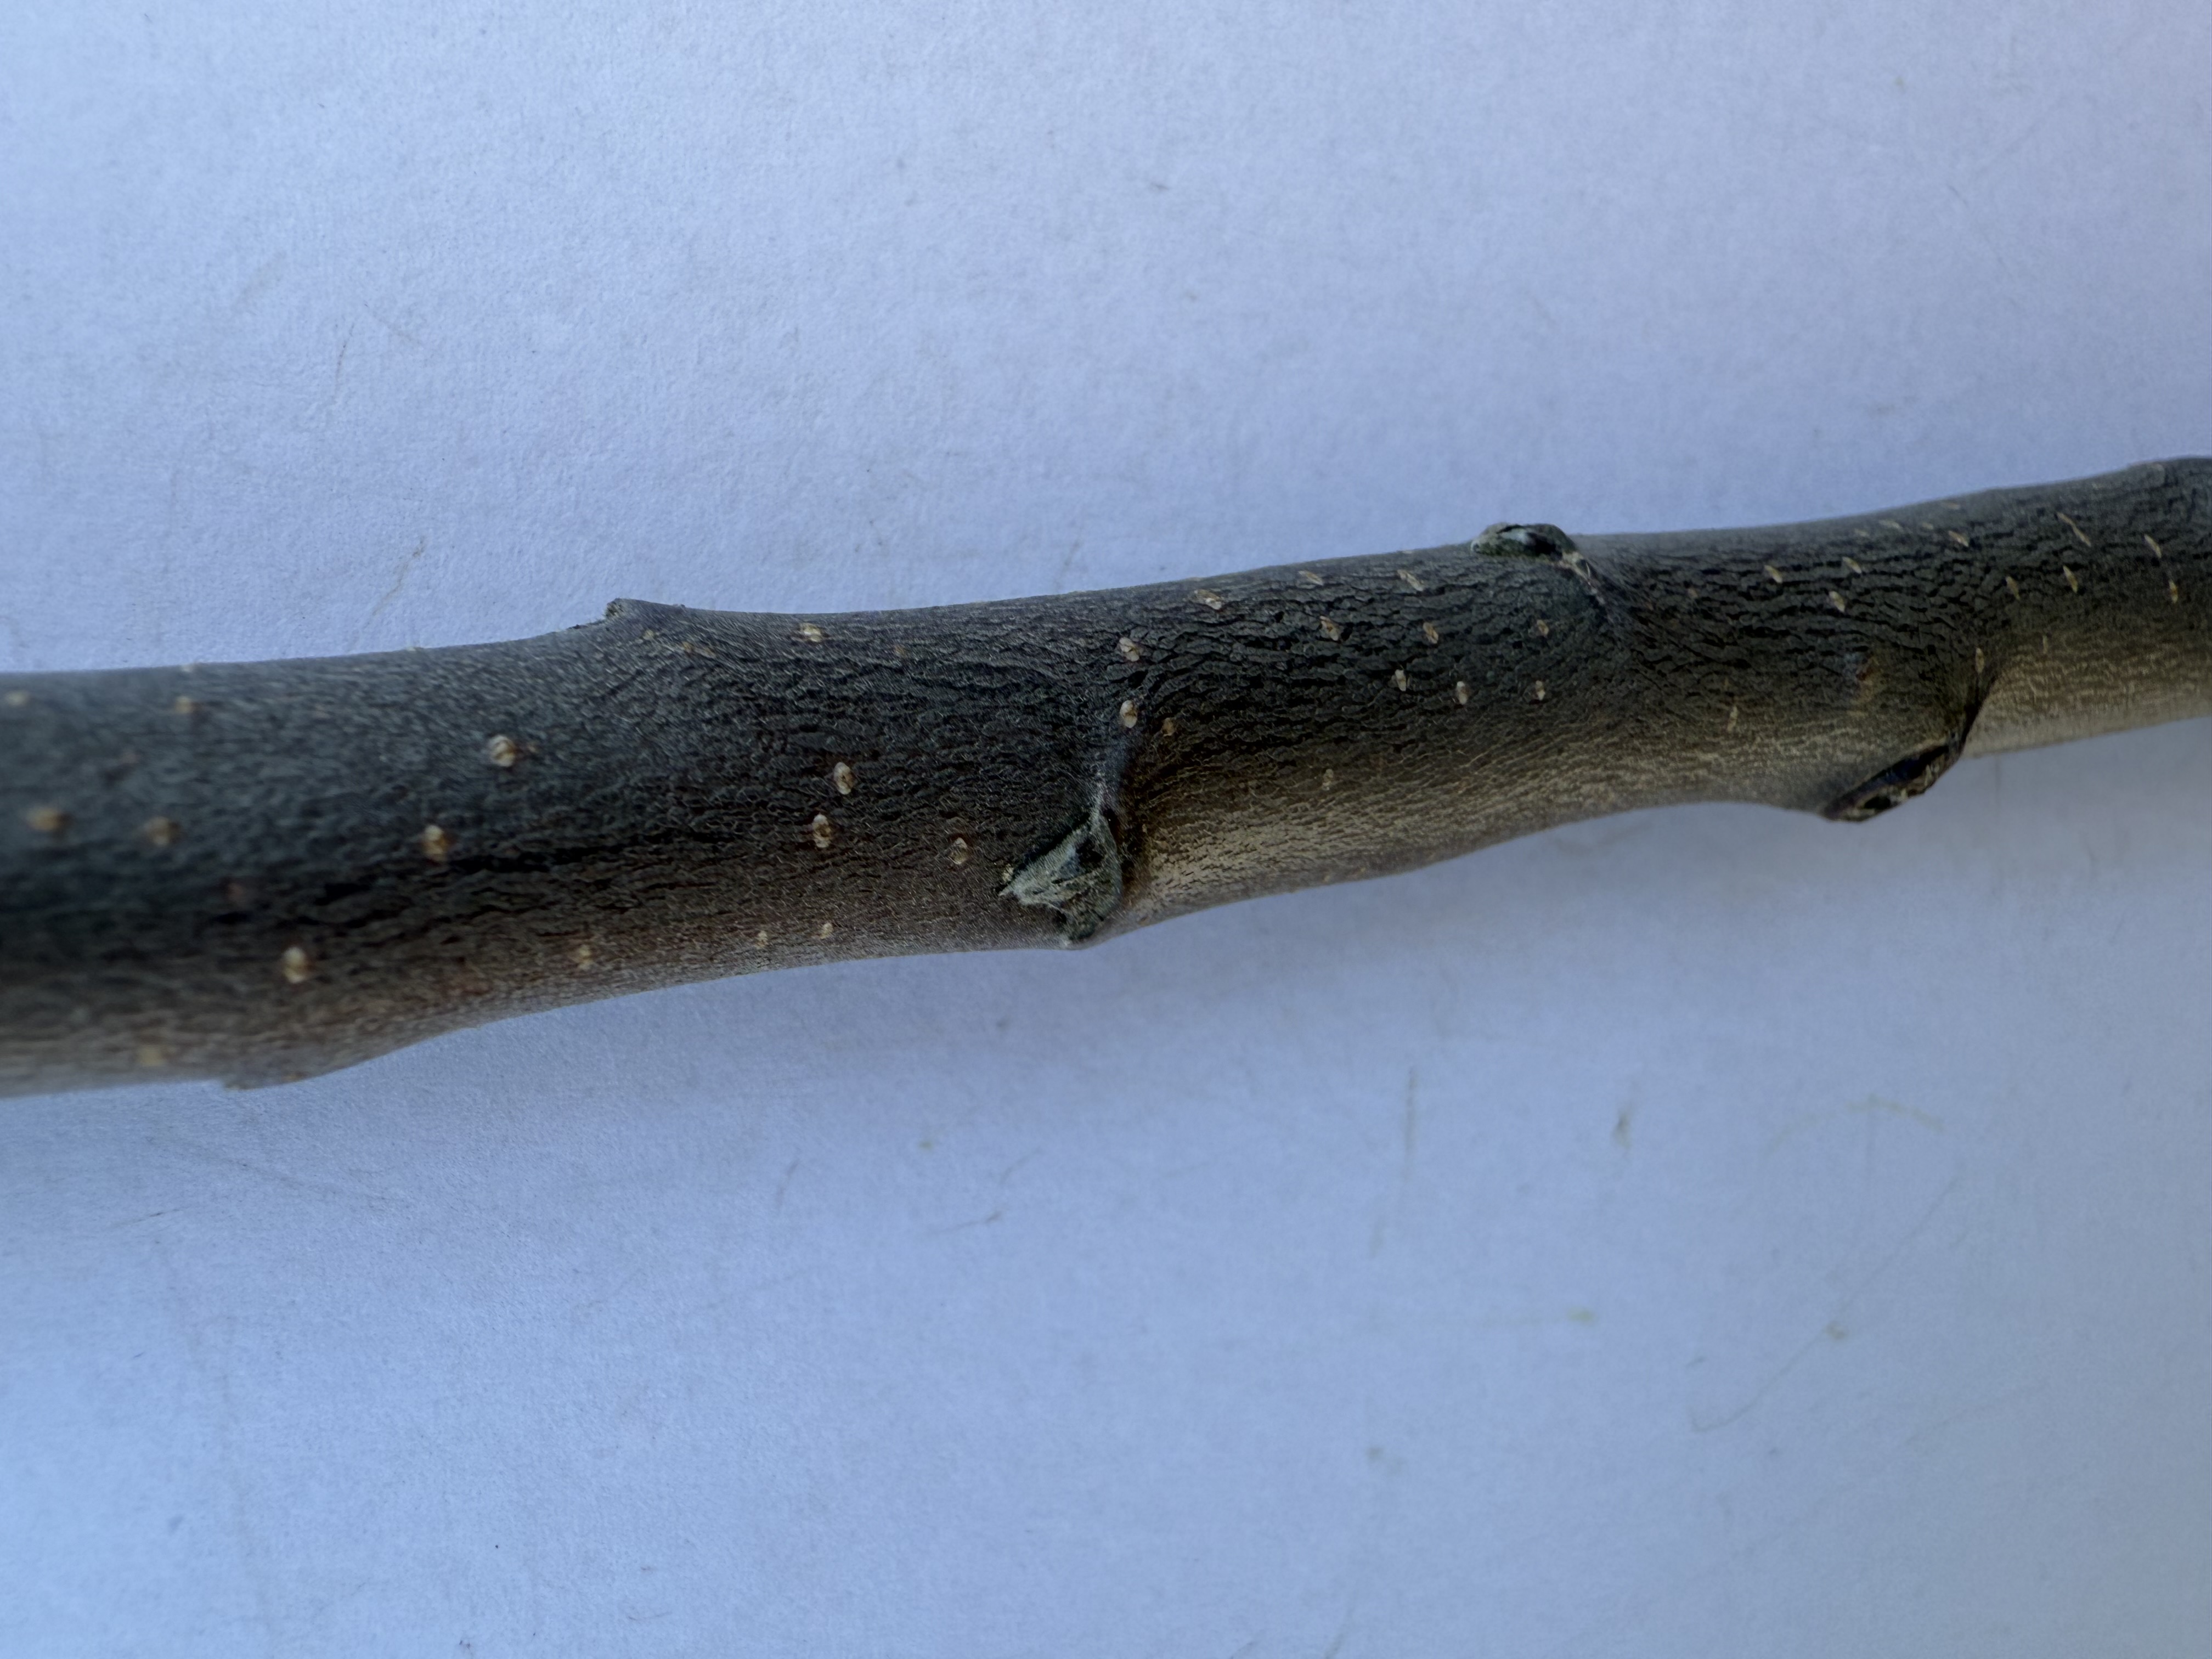
Variety: Redlove Apple